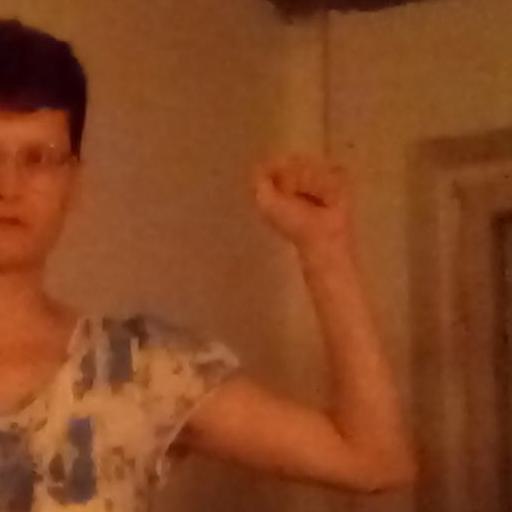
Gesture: fist